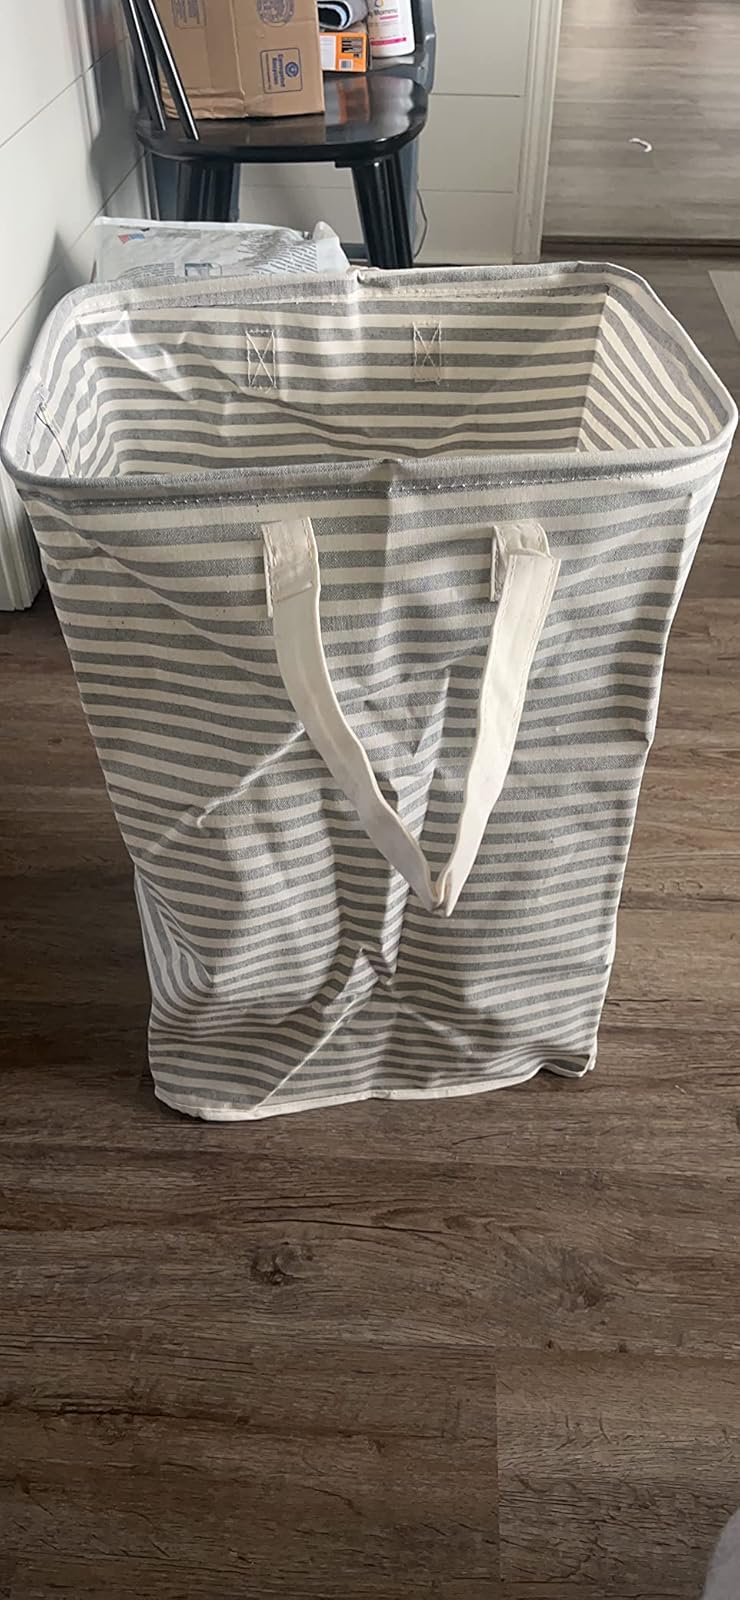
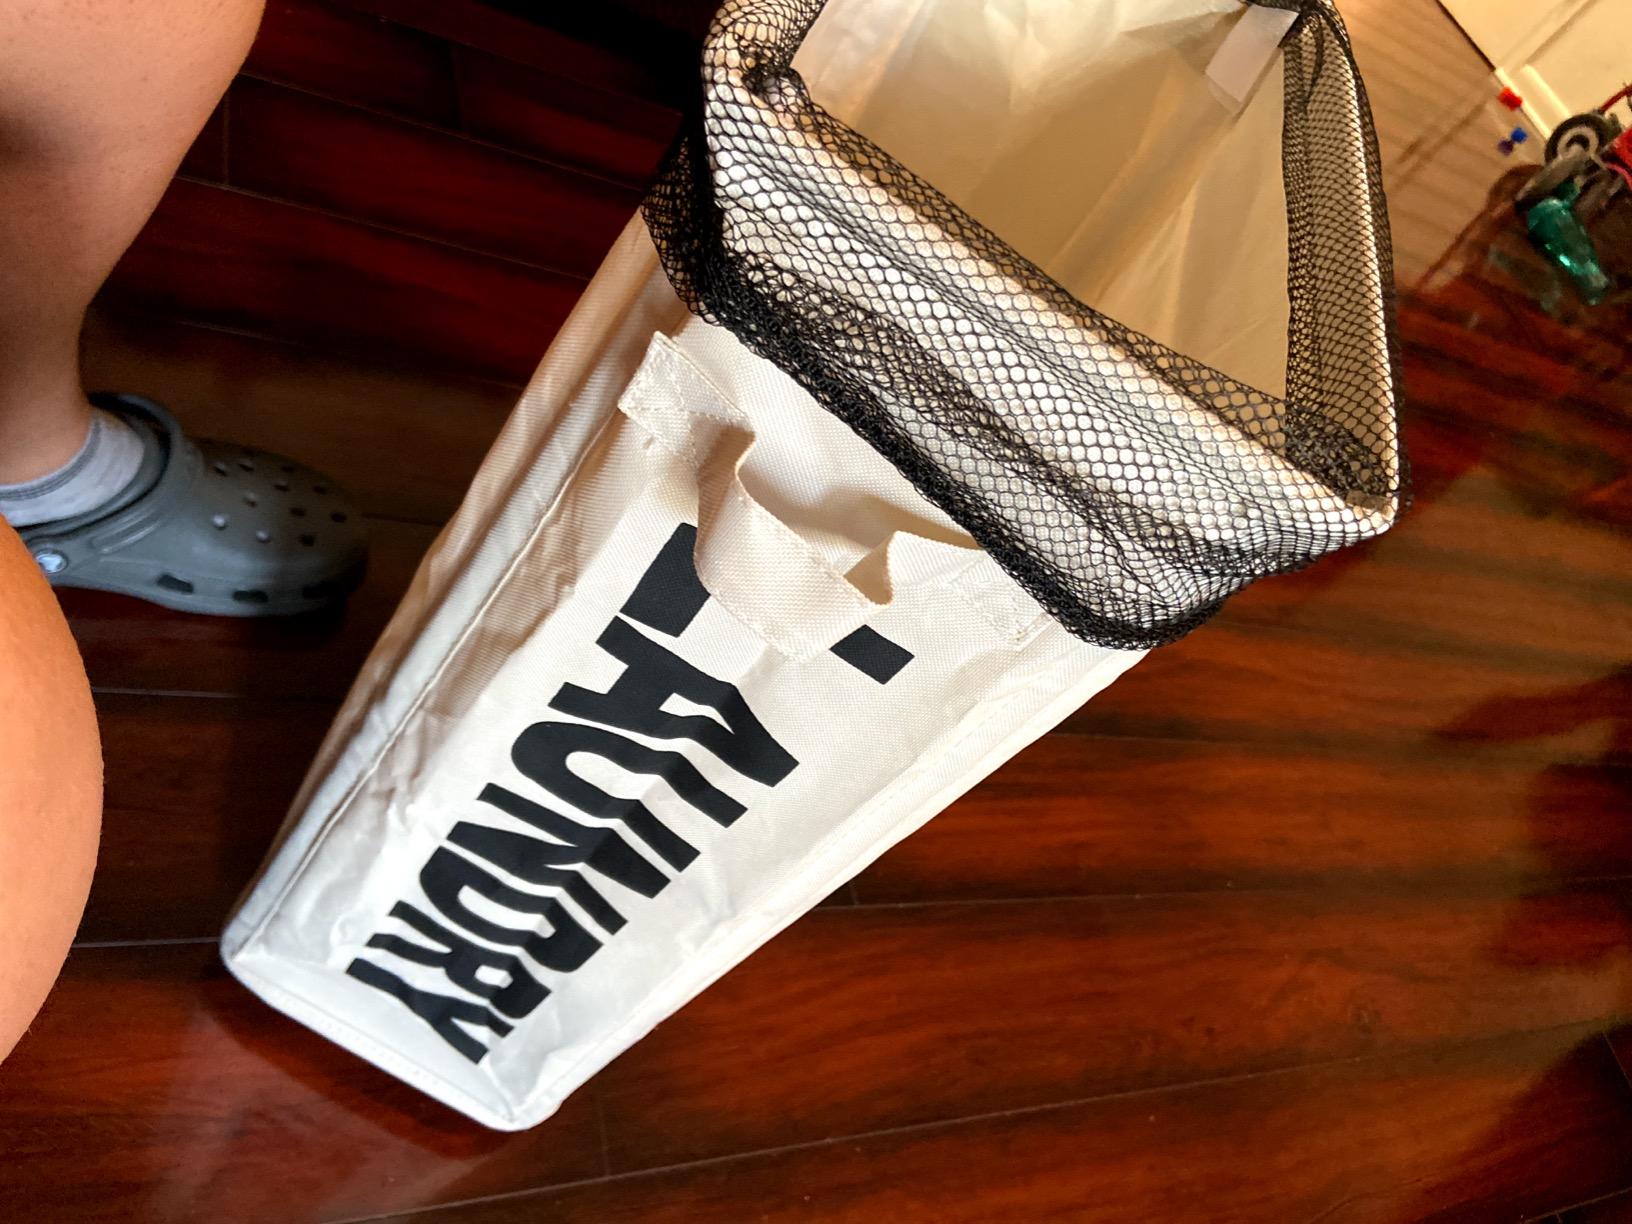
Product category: items_hamper
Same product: no